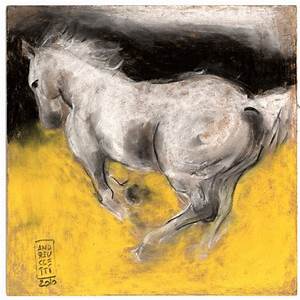
Label: horse